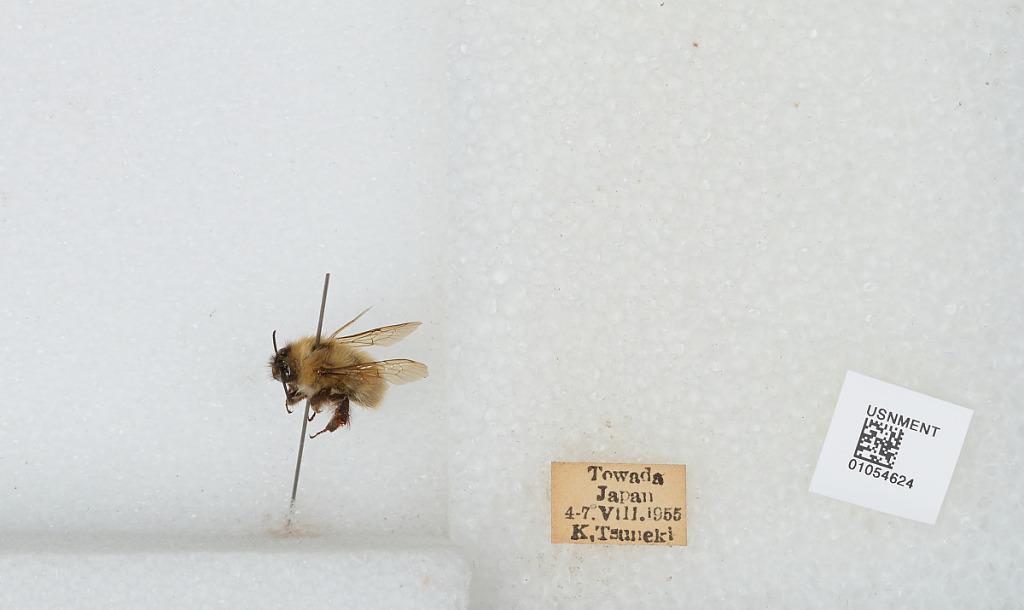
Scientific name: Bombus sp.
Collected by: K. Tsuneki
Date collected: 1955-8-4
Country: Japan
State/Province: Aomori
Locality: Towada